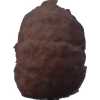
Label: orange_peeled